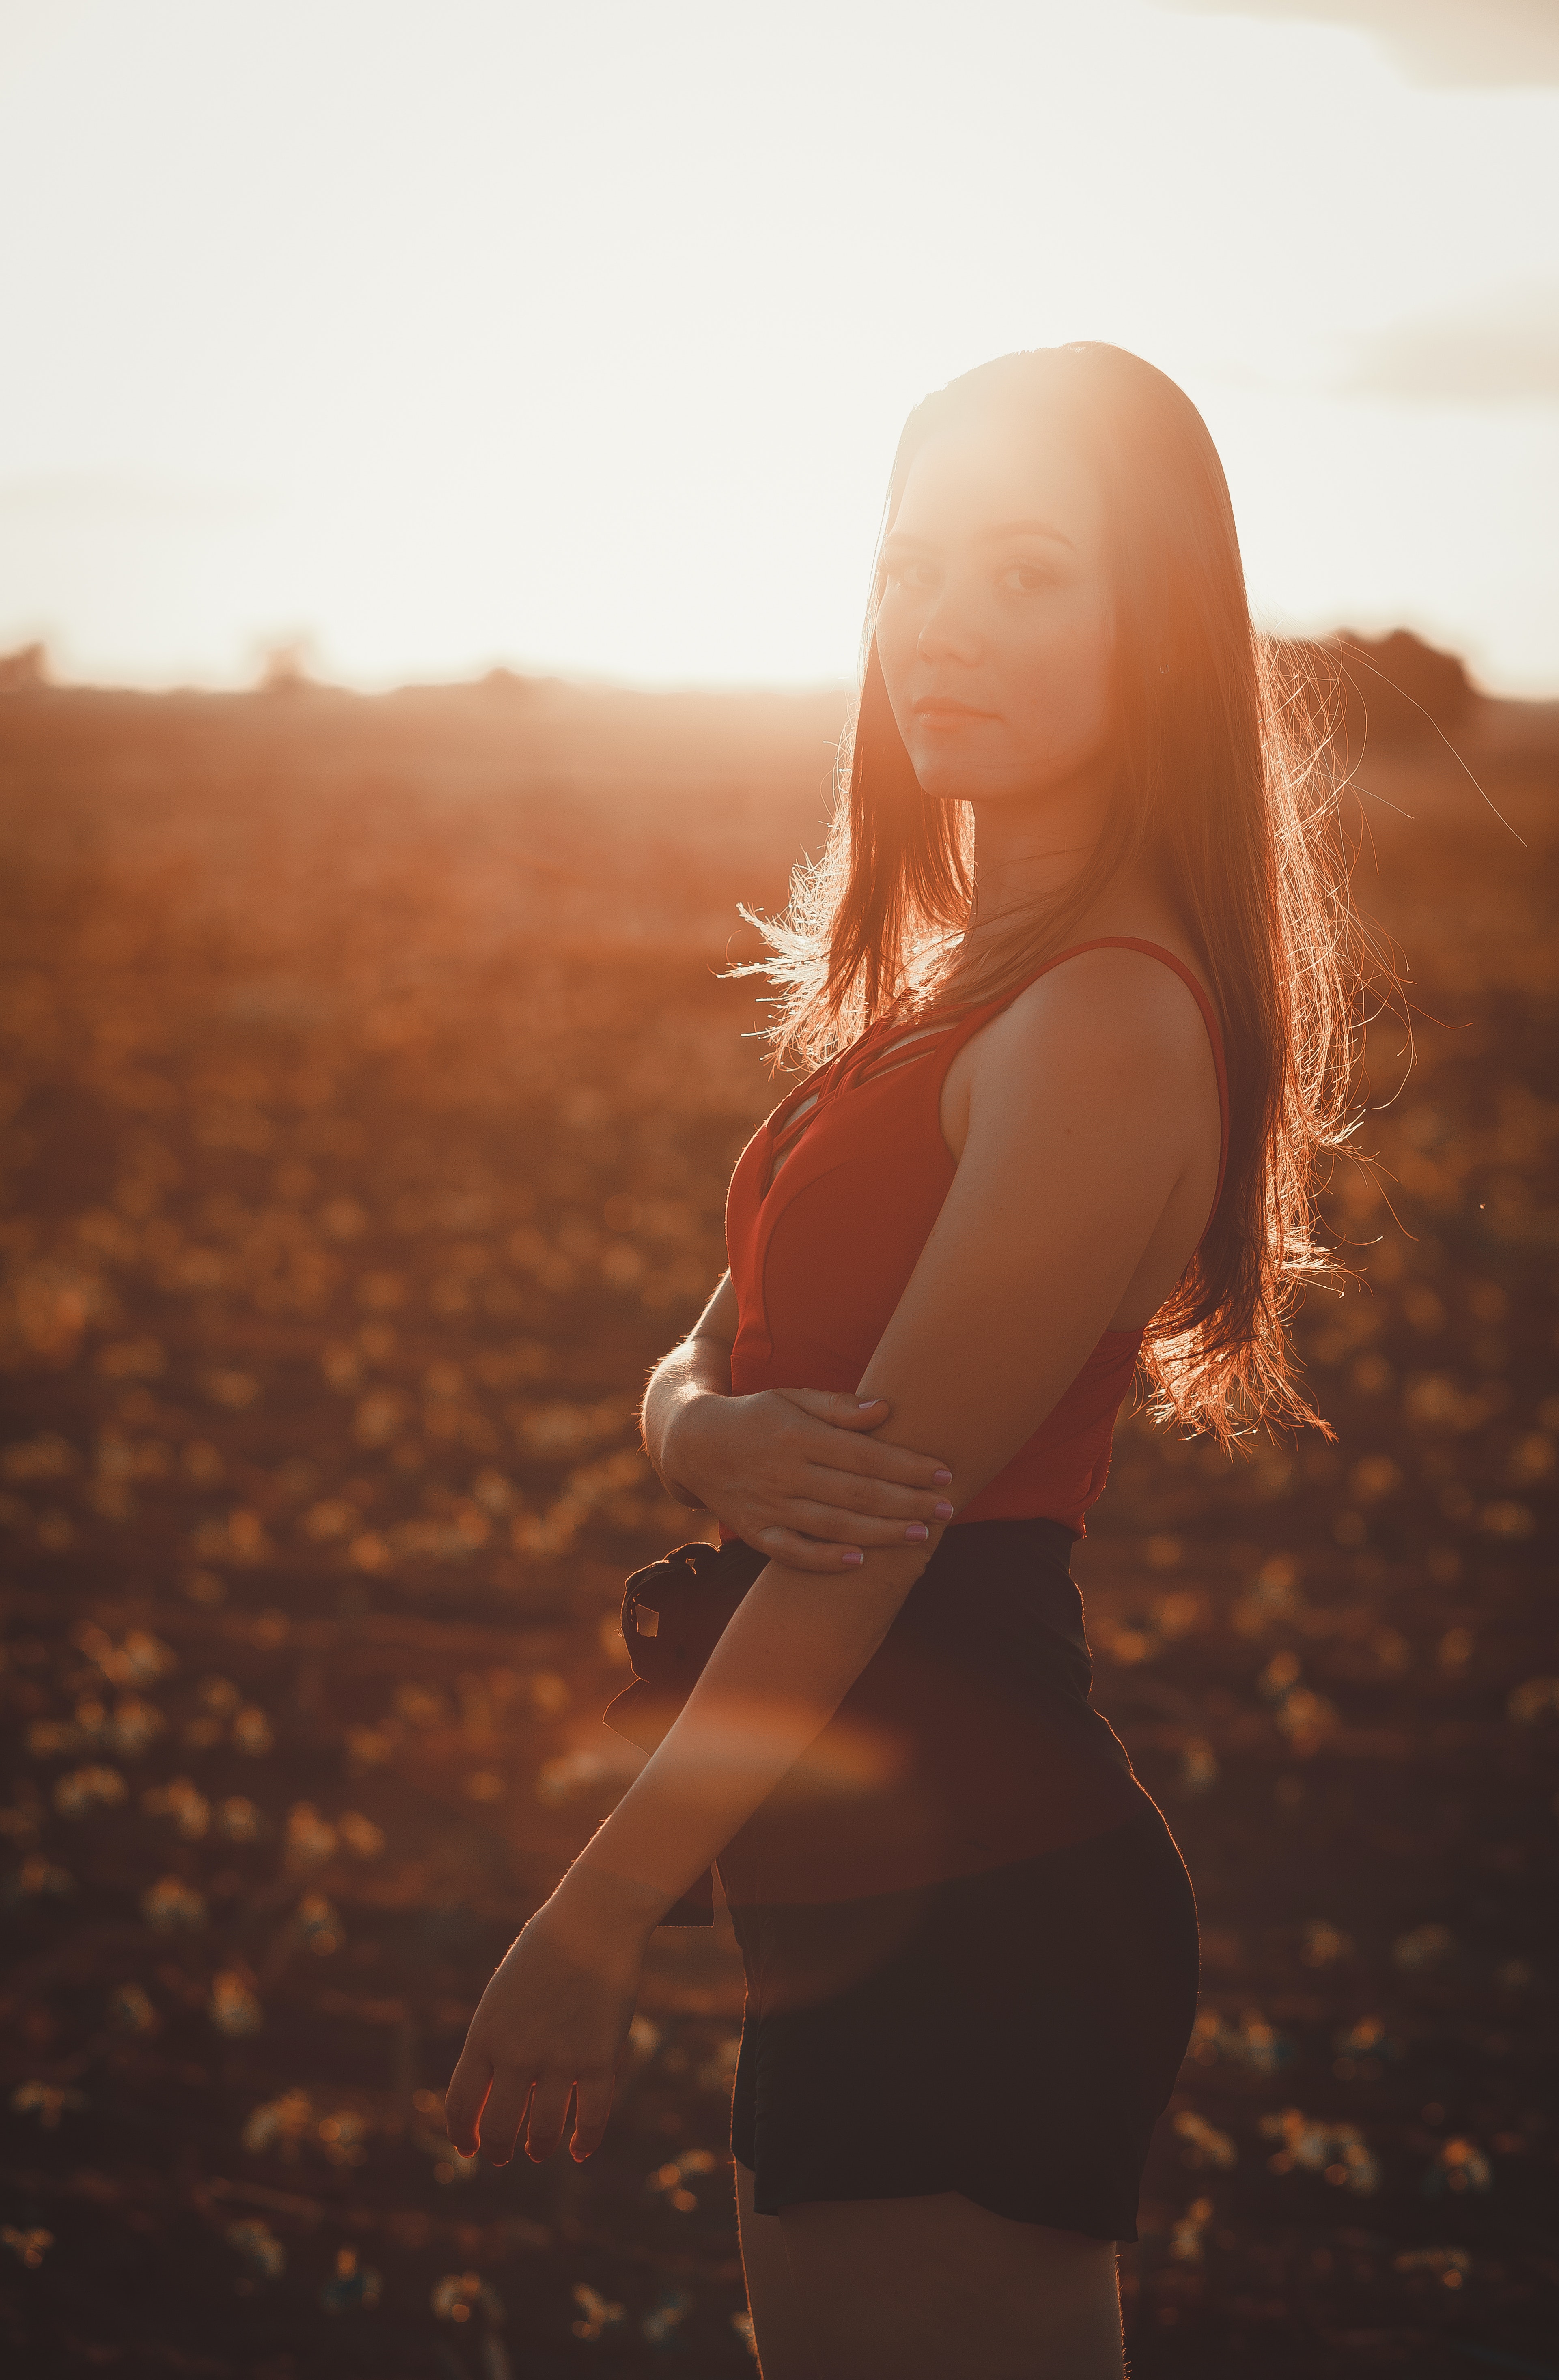
woman, atmosphere, shoulder, sky, flash photography, happy, sunlight, plant, People in nature, sunset, sunrise, grass, dusk, grassland, black hair, landscape, waist, lens flare, long hair, grass family, human leg, sun, art model, backlighting, afterglow, brown hair, blond, sitting, evening, thigh, field, horizon, prairie, dawn, heat, knee, shadow, portrait photography, photo shoot, portrait, reflection, model